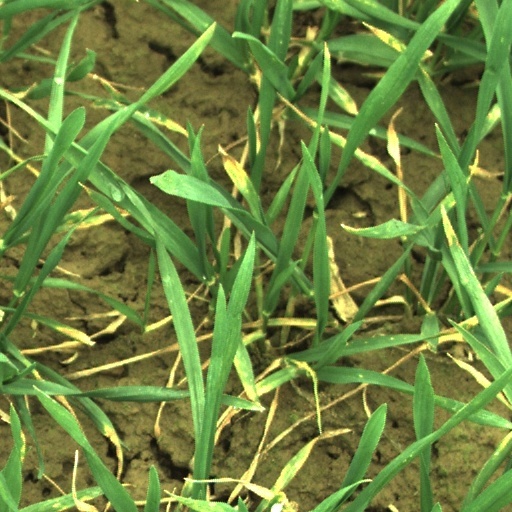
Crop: wheat